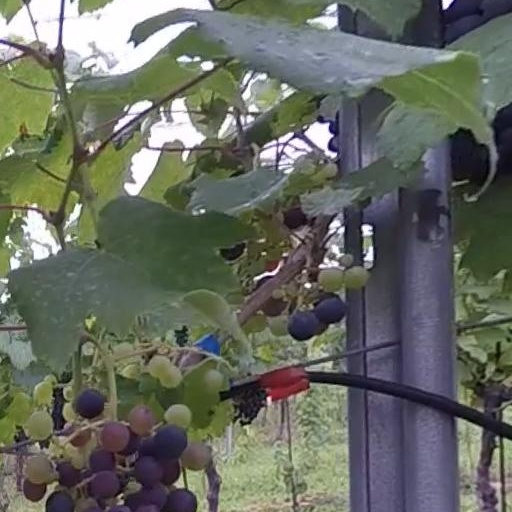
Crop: grape